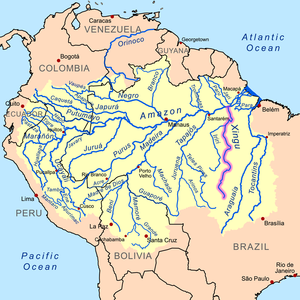
Le rio Xingu est une rivière du Brésil, affluent du cours inférieur de l'Amazone. Il mesure 2 260 km et traverse les États du Mato Grosso et du Pará. Son bassin versant couvre quelque 531 250 kilomètres carrés, soit presque l'équivalent de la surface de la France.